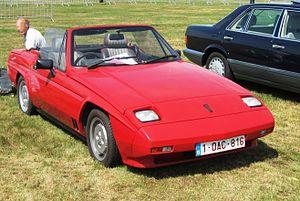
Reliant était un constructeur automobile britannique basé à Tamworth, dans le Staffordshire. Fondée en 1935, la compagnie est essentiellement connue pour avoir produit la Reliant Robin, petite voiture à trois roues. Reliant a produit une grande variété de véhicules au cours des 60 ans d'existence, y compris des sportives populaires, des cabriolets et des véhicules utilitaires. Entre 1 et 2 millions de véhicules Reliant ont été produits et vendus dans pas moins de 9 pays. Reliant Motor Company Ltd est désormais une société dont la seule activité se réduit à la production de pièces de rechange pour les véhicules de la marque.